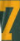
Number: 7